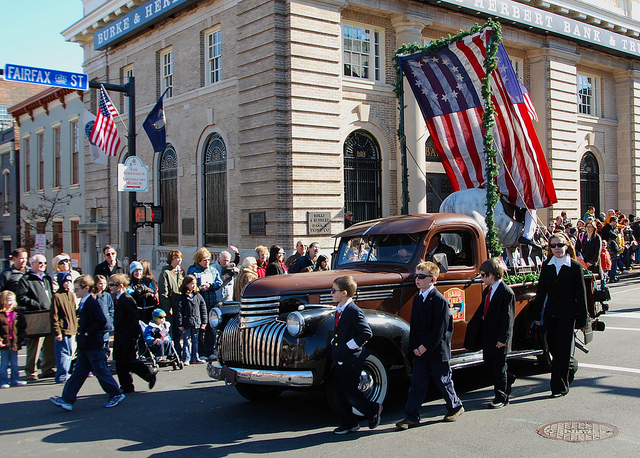
An authentic early 20th century truck is accompanied by boys and girls

A group of people walking down a street with a brown truck.

Children flank an old pickup truck in a parade.

kids in suits walking around an old truck during a parade

an old truck going down the street with a crowd of people watching